Vinyl iodide functional group

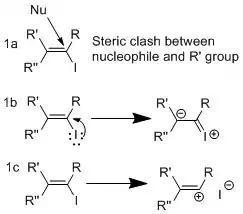
Figure 1.

In cross-coupling reactions, typically vinyl iodides react faster and under more mild conditions than vinyl chloride and vinyl bromide. The order of reactivity is based on the strength of carbon-halogen bond. C-I bond is the weakest of the halogens, the bond dissociation energies of C-I is 57.6kcal/mol, while fluoride, chloride and bromide are 115, 83.7, 72.1 kcal/mol respectively. As a result of having weaker bond, vinyl iodide does not polymerize as easily as its vinyl halide counterparts, but rather decompose and release iodide.